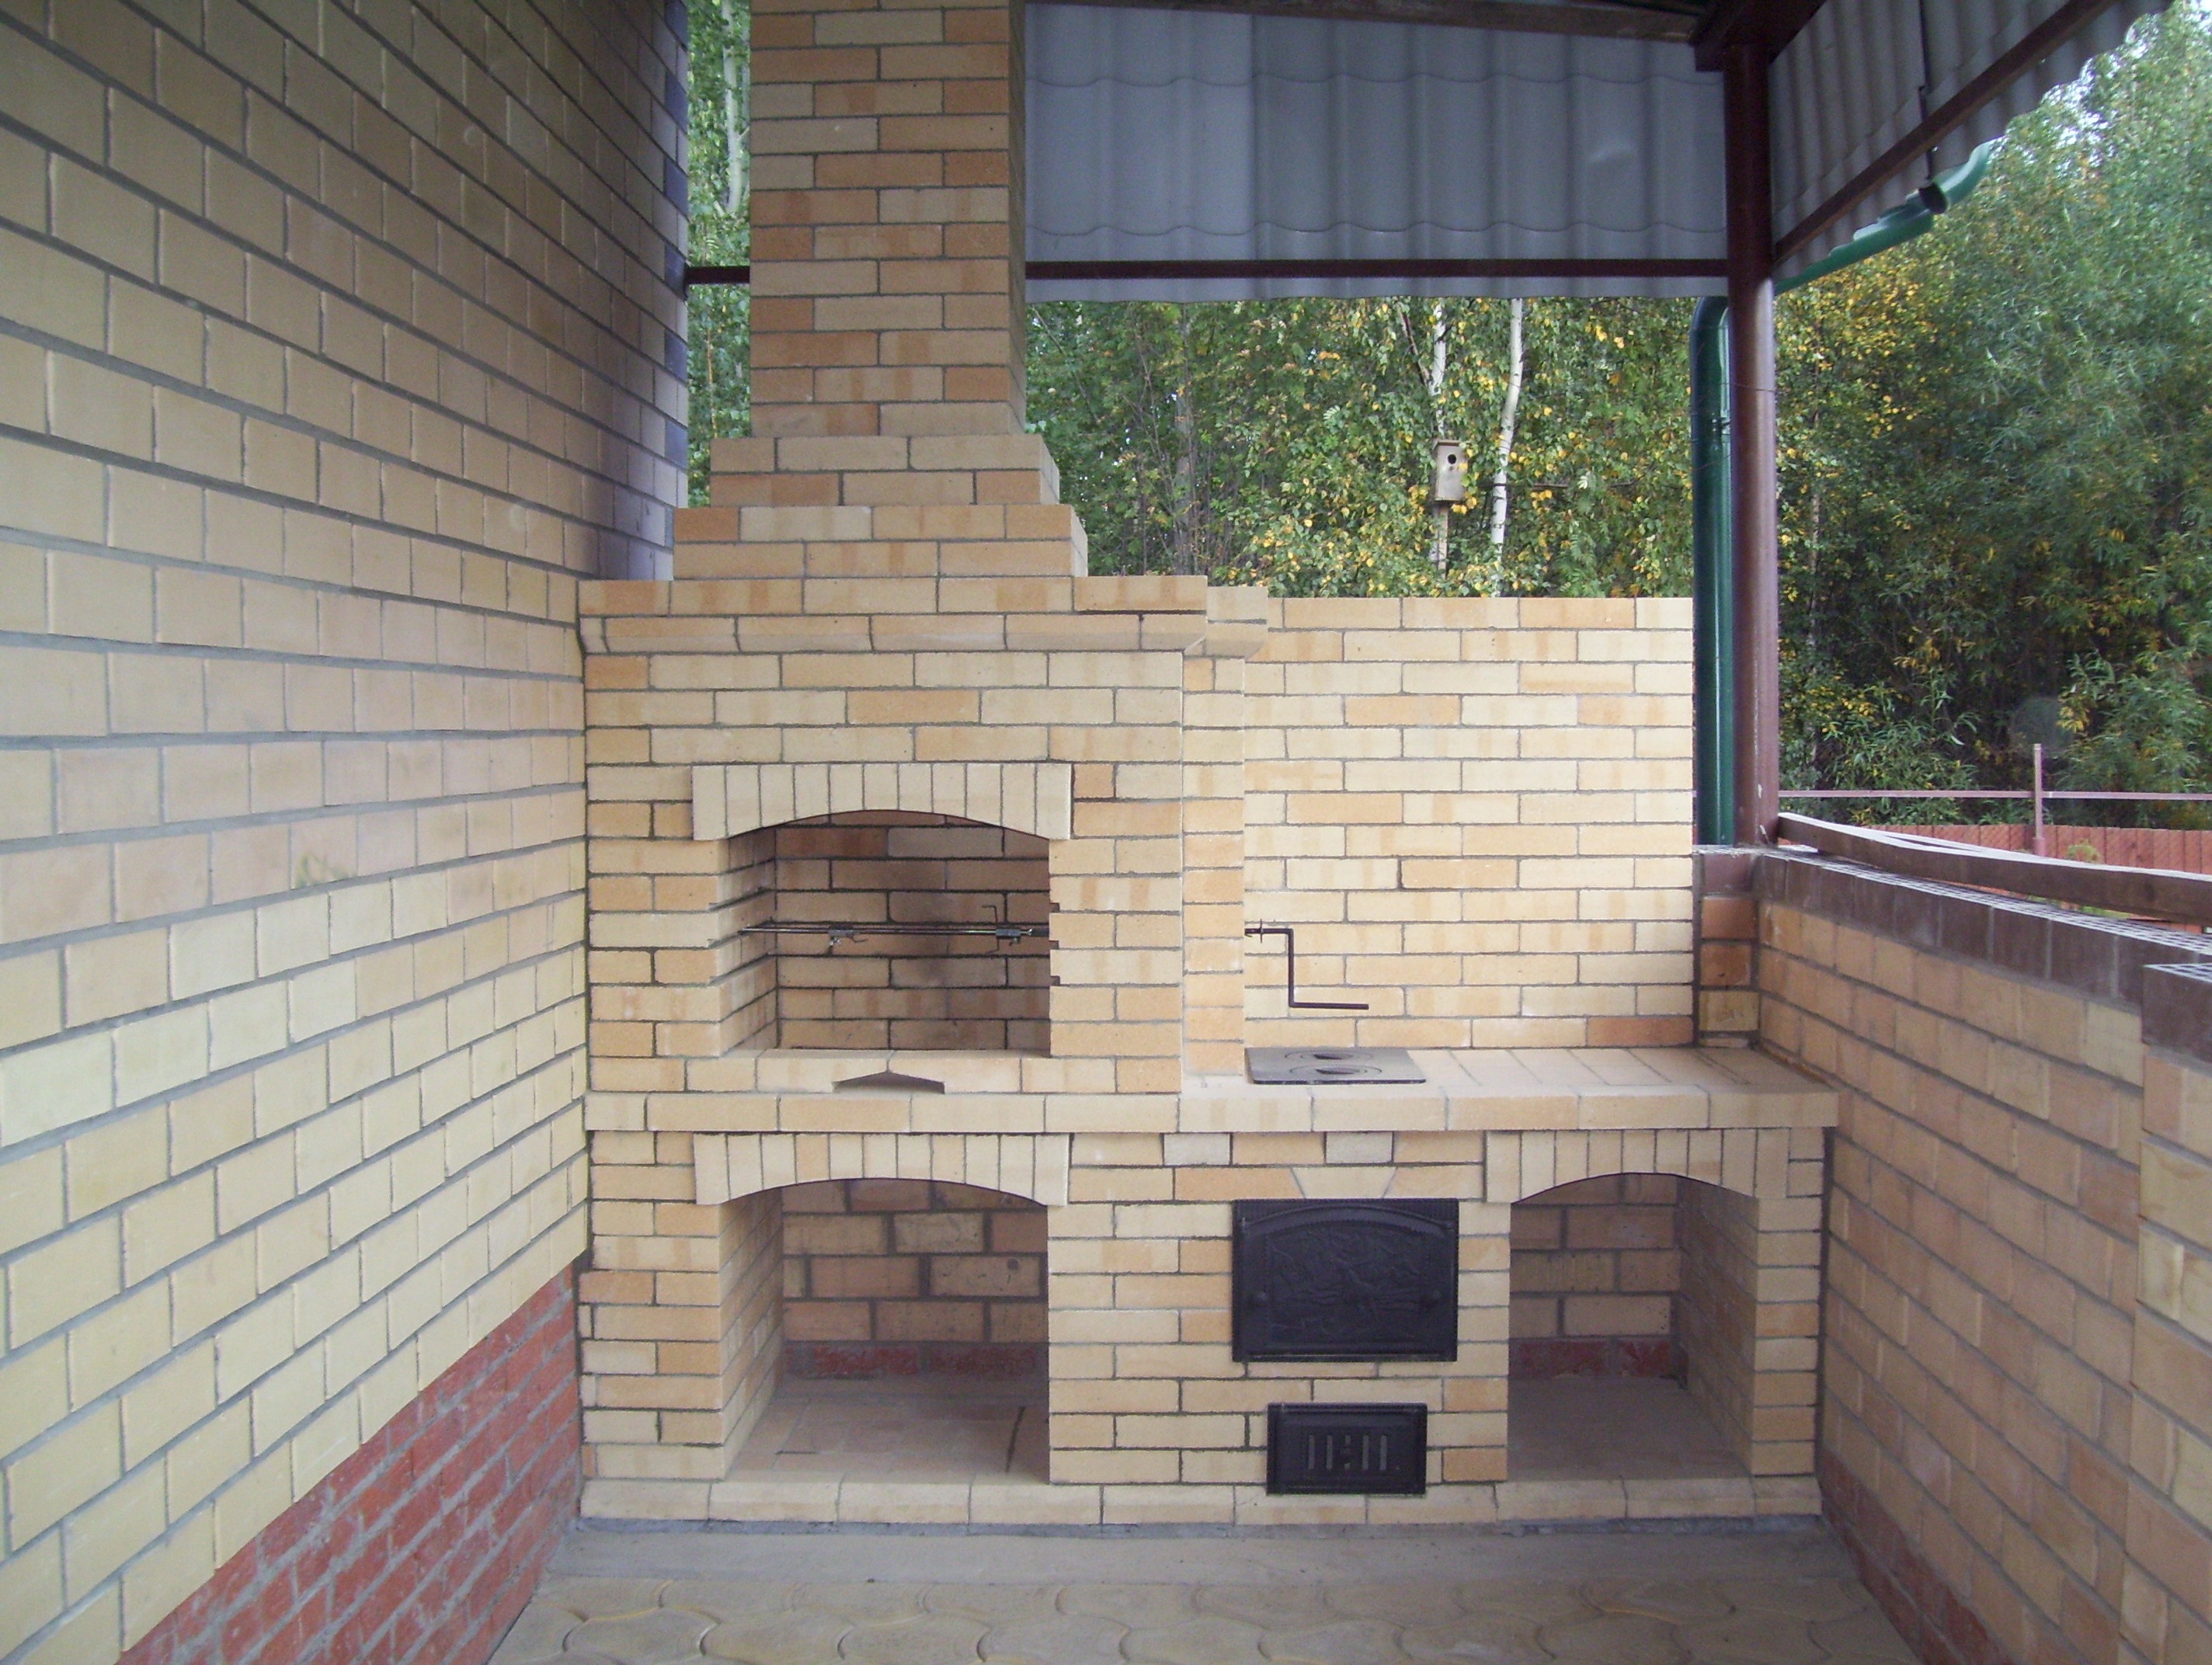
cottage, backyard, bbq, fireplace, facade, property, brick, oven, brickwork, hearth, real estate, outdoor structure, masonry oven